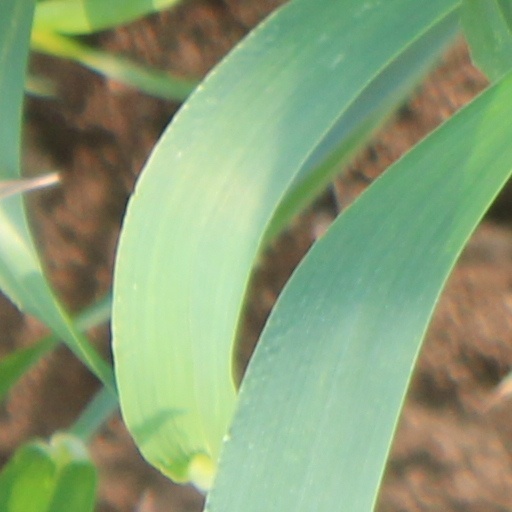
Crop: wheat